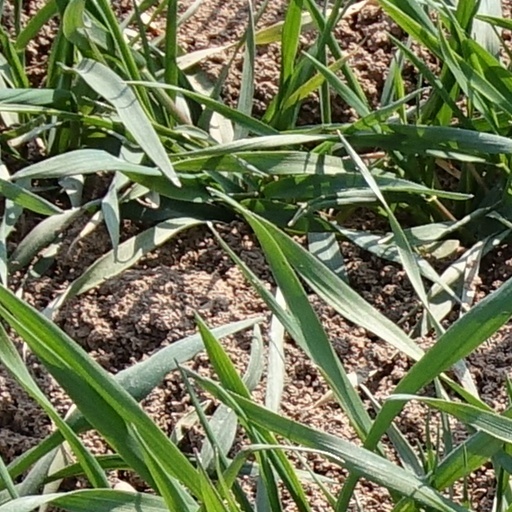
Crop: wheat